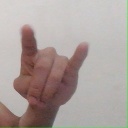
अक्षर: च